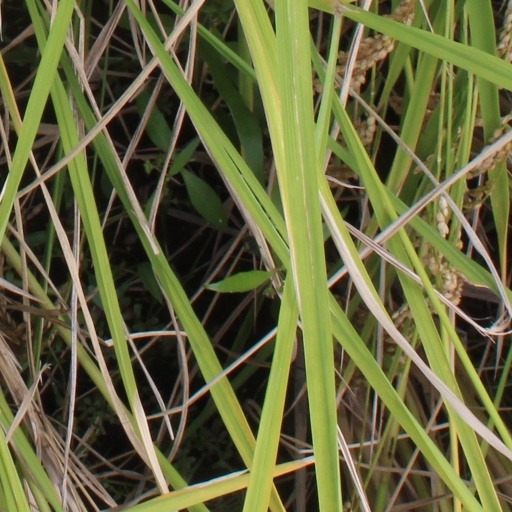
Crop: rice